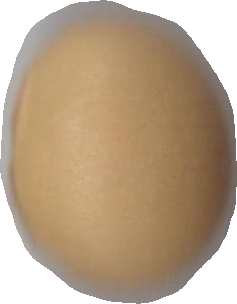
Variety: Dega